Masamichi Yamagiwa

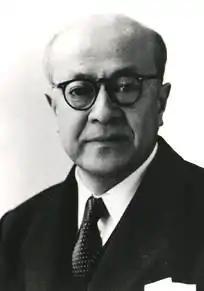
Masamichi Yamagiwa

When the Japanese Cabinet accepted the Yamagiwa's resignation, his health was mentioned as the main reason for stepping down before the end of his second five-year term. At this time, the president of the Mitsubishi Bank, Makoto Usami, was already identified as successor.